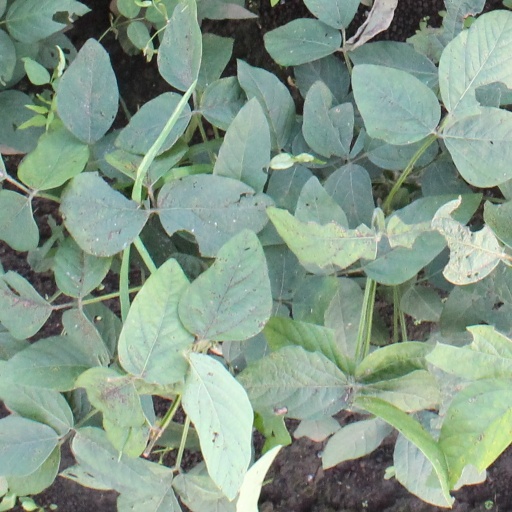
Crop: soybean